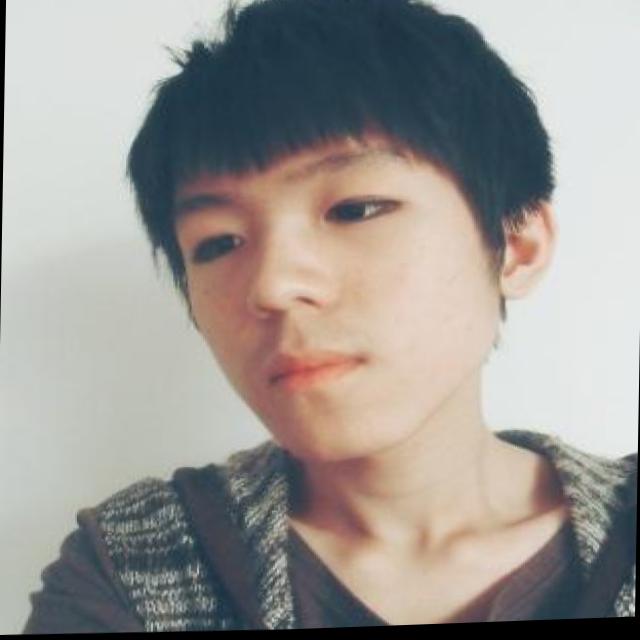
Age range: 13-20